Marco van Basten

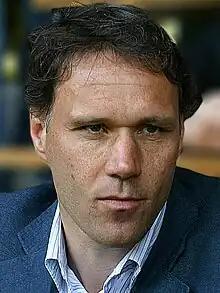
Van Basten in 2006

Marcel "Marco" Van Basten (born 31 October 1964) is a Dutch former football manager and player who played as a striker for Ajax and AC Milan, as well as the Netherlands national team. Widely regarded as one of the greatest players of all time, he scored 300 goals in a high-profile career, but played his last match in 1993, at the age of 28, due to a recurring ankle injury which forced him to announce his retirement two years later. He was later the head coach of Ajax and the Netherlands national team.